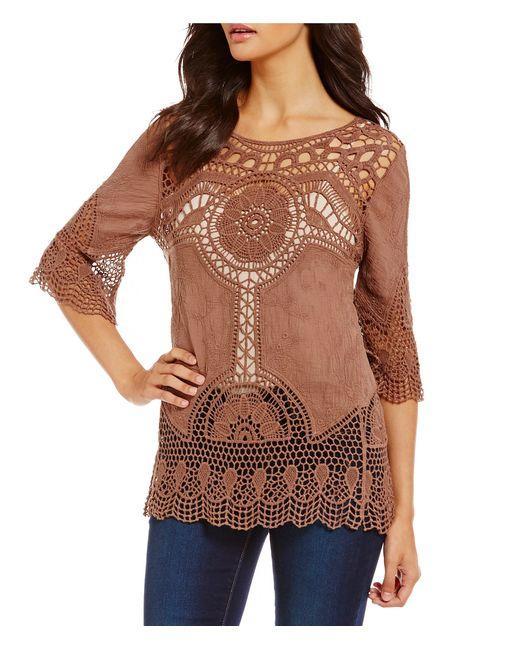
Braunes Top im Netzdesign für Damen